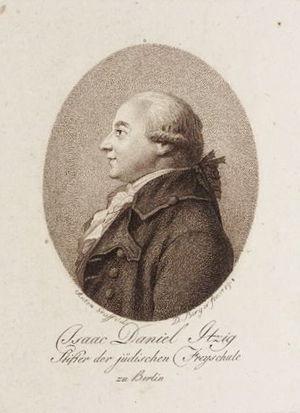
Isaac Daniel Itzig (1750-1806)